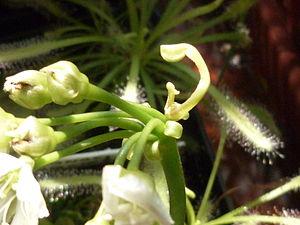
Observation de ""pseudo-viviparite"" sur une hampe florale de Dionaea muscipula"
La Dionée attrape-mouche est une plante carnivore, sans doute la plus connue et la plus emblématique. C'est une plante vivace herbacée de la famille des Droseraceae. C'est la seule espèce du genre Dionaea.